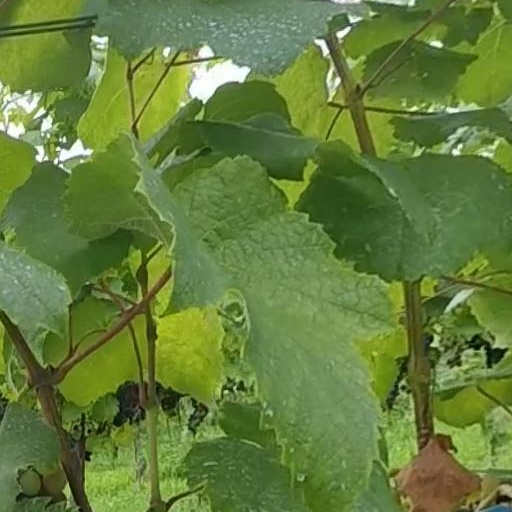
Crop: grape